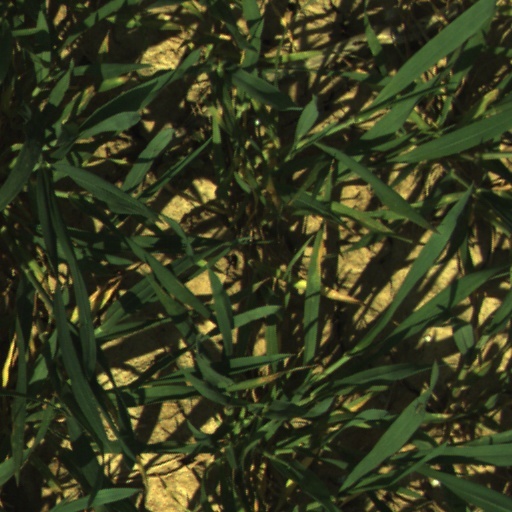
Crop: wheat